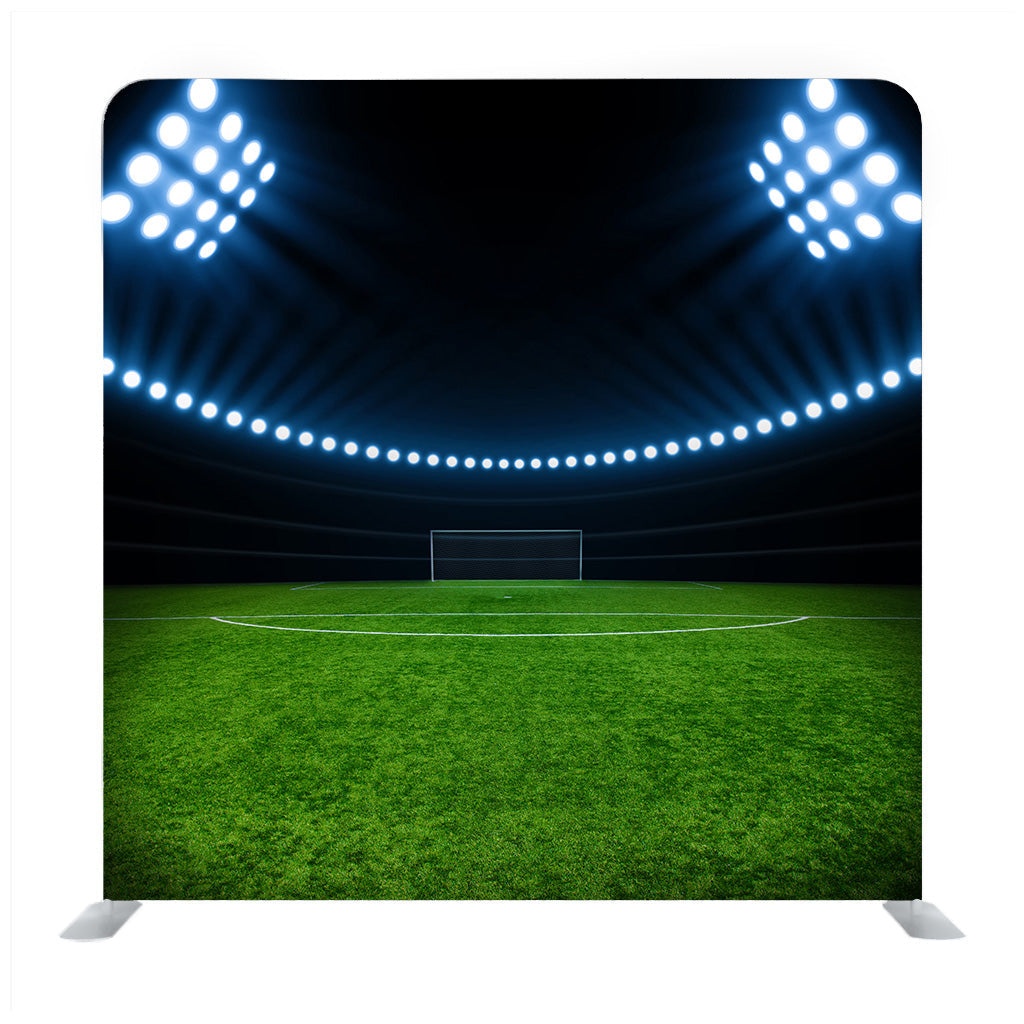
The Soccer Sport Stadium With The Bright Lights Background Media Wall
Description Assembly Instructions Made of 100% machine-washable polyester, our tension fabric backdrop is printed with our custom TrueKolor fabric printing process. With TrueKolor, your design will stay vibrant and clear through many washes, in any kind of weather. Over time, your stretch fabric backdrop will preserve its hue, with colors from the darkest black to the brightest white remaining vibrant and strong. Our printing process is also eco-solvent. Most ink solvents are harsh and use powerful chemicals which can leave harmful traces. Eco-solvent printing processes use all-natural, biodegradable solvents which are much kinder on your body. The lightweight and strong aluminum frame is powerfully-built to sustain the fabric?s stretch over long periods of time. Packaged with snap lock tubes, it?s easy and quick to set up and requires no extra tools. You can easily adjust the stand to the size you prefer, while the rolling hard case podium makes it easily portable. The Straight Tension Fabric Stand ships in four to five business days, free of charge. Fabric: 100% polyester Matte, glare-free finish Fade-resistant Wrinkle-free and lightweight Sturdy, durable, foldable and portable Machine-washable and safe in dryers Eco-solvent ink Double-sided design available Frame: Lightweight and sturdy anodized aluminum Fabric zip lock that withstands any stretch No extra tools for set-up Easy and fast 2-person assembly Portable FABRIC CARE All of Backdrop Source?s banners are wrinkle-resistant and machine-washable. Our fabrics stay fade-free over many washes. Easily foldable and portable, your banner will resist crumpling or wrinkling over many commutes and road trips. We can add the logo or content as you wish on the image, to customize the image please email to sales@backdropsource.com Assembly Instructions : Installation Instructions
Brand: RD
Category: Business & Industrial > Advertising & Marketing > Trade Show Displays > Backlit Displays